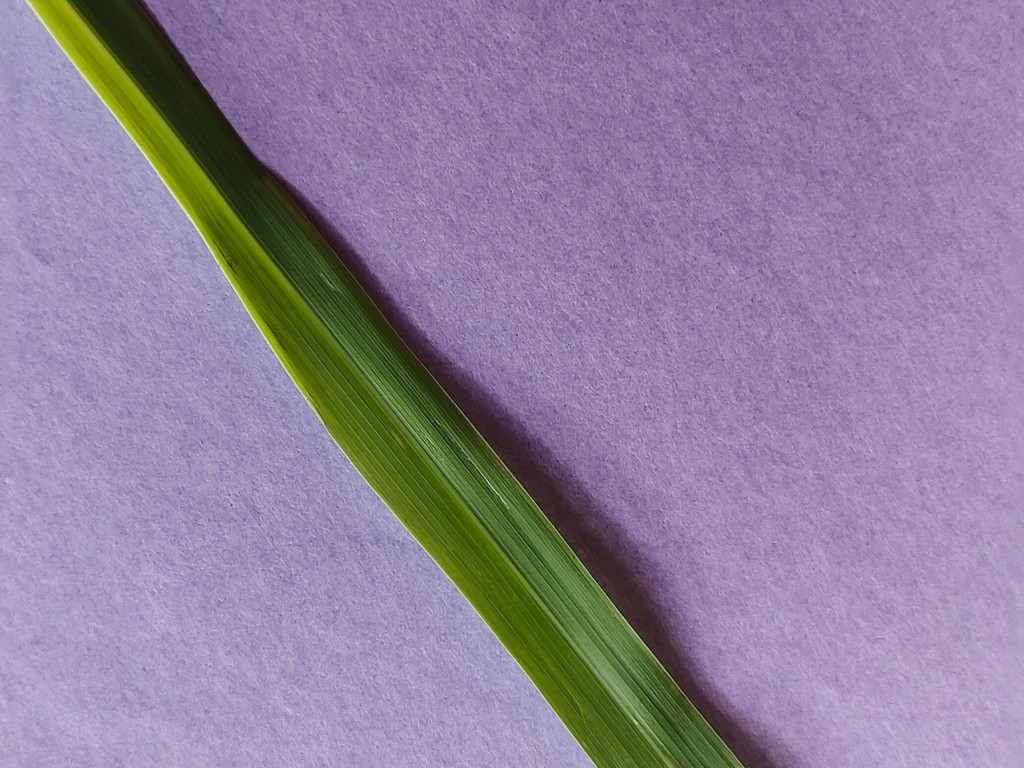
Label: Healthy